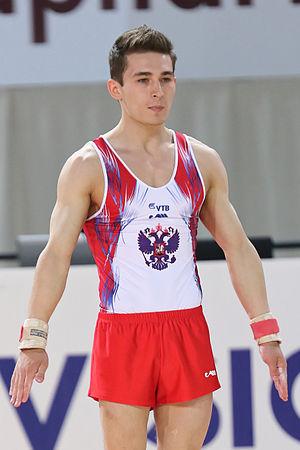
Championnats d'Europe de gymnastique artistique 2015. Sol.
David Sagitovich Beliavski, né le 23 février 1992 en Oudmourtie, est un gymnaste russe.